Giuseppe Morello

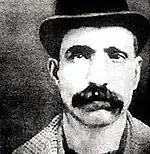
Giuseppe Morello

In the 1890s, Giuseppe founded the 107th Street Mob which would later evolve into the Morello crime family. In 1903, Ignazio "the Wolf" Lupo, the Sicilian Mafia boss in Little Italy, Manhattan, married Morello's half sister Salvatrice.